Gimmick

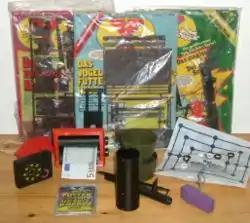
A collection of gimmicks used as covermounts on magazines

In marketing, the use of gimmicks can be an important part of the sales promotions effort. However, finding a successful gimmick for an otherwise mundane product can be challenging, as it requires some effort to match the promotional objectives with the gimmick, and select items which will ideally contribute to enduring brand recall.